Harold Daniell

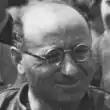

Harold Daniell (29 October 1909 – 19 January 1967) was a British professional Grand Prix motorcycle road racer and auto racing driver. He competed in the 1940s and 1950s. On retiring from racing he owned a Norton motorcycle dealership in Forest Hill, London.